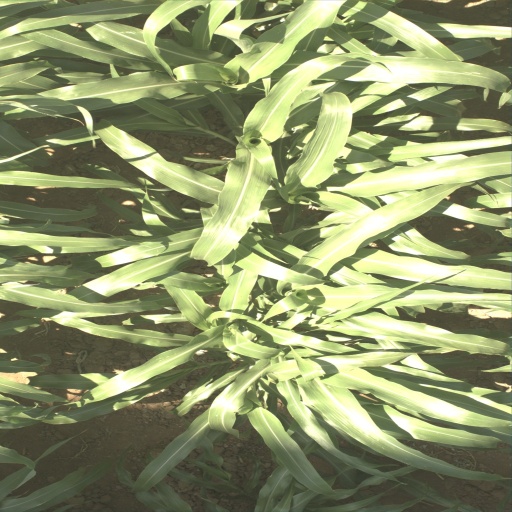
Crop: sorghum